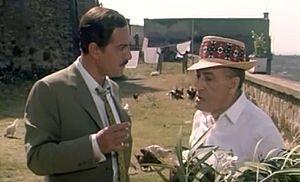
Nino Manfredi est un acteur et réalisateur italien.
Opération San Gennaro est un film franco-germano-italien réalisé par Dino Risi, sorti en 1966.